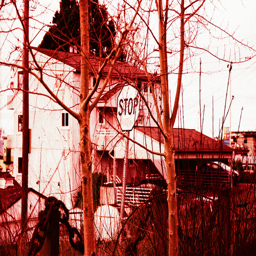
a stop sign is near a couple of trees
An oddly colored image of a stop sign in front of a building.
A stop sign the is behind some trees.
A stop sign is white seen between some trees.
A stop sign is shown behind two trees.